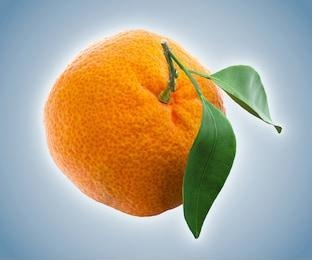
Label: mandarine